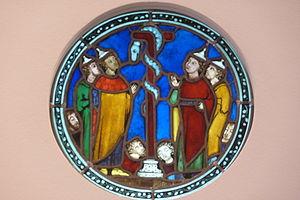
L’histoire des Juifs d'Allemagne est emblématique de l'histoire des Juifs en Europe occidentale, entre antijudaïsme, intégration liée à l'universalisme des Lumières et antisémitisme moderne.